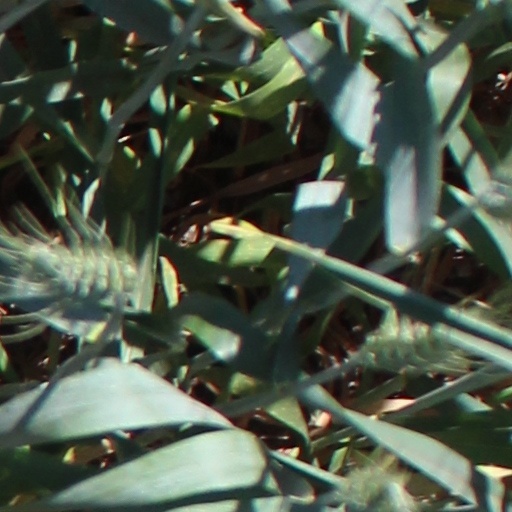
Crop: wheat